Graphics tablet

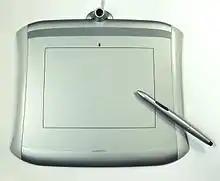
A graphic tablet

A graphics tablet (also known as a digitizer, digital graphic tablet, pen tablet, drawing tablet, external drawing pad or digital art board) is a computer input device that enables a user to hand draw or paint images, animations and graphics, with a special pen-like stylus, similar to the way a person draws pictures with a pencil and paper by hand.